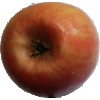
Label: apple_pink_lady